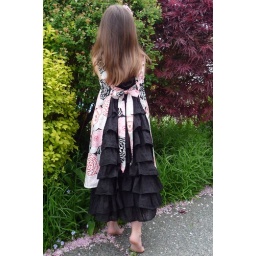
Feliz party dress in Alexander Henry Veronique. (Feliz pattern from Fledge, Studio Tantrum, Farbenmix) Fabric flower pattern from Blair S.